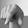
ASL letter: Q